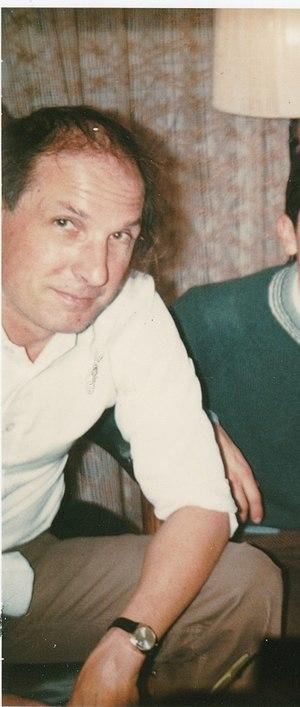
Patrick Andrivet dans les années 70
Patrice Jean Andrivet, dit Patrick Andrivet, né à Antony dans les Hauts-de-Seine le 3 juillet 1930 et mort le 15 août 2017 à Valleraugue dans le Gard, est un auteur et universitaire français. Il fut professeur de littérature française à l'université Paris-VI, actuellement université Pierre-et-Marie-Curie et « dix-huitiémiste ».